Affinity Interactive

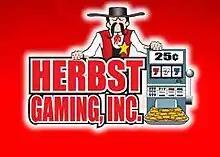
The old logo of Herbst Gaming

The company traces its roots to 1987, when its predecessor was formed to service the slot machines at the Terrible Herbst gas stations. It was operated by brothers Ed, Tim, and Troy Herbst, whose father, Jerry Herbst, owned the gas stations. Their company later became a slot route operator, maintaining slot machines at other businesses such as taverns and laundromats.